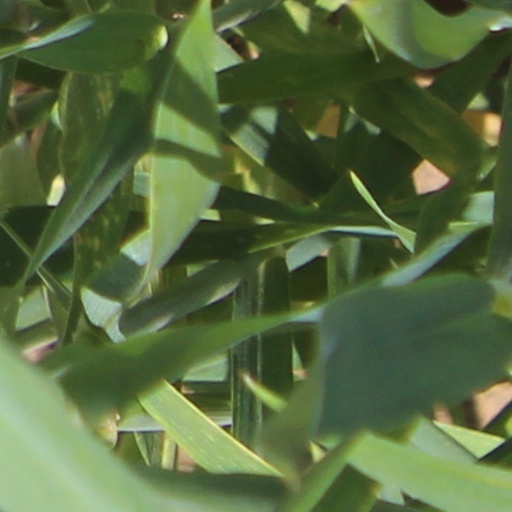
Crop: wheat